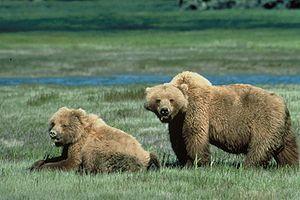
Les forêts alpines transitionnelles du Nord sont une écorégion terrestre nord-américaine du type Forêts de conifères tempérées du World Wildlife Fund.
Le grizzli ou grizzly est un mammifère omnivore de la famille des ursidés, considéré comme une sous-espèce de l'ours brun, commune au Nord des États-Unis et au Canada. À l'état sauvage il existe entre 30 000 et 45 000 individus.
Le refuge faunique national Nowitna est une réserve faunique située en Alaska aux États-Unis. Son statut a été établi en 1980 par l'Alaska National Interest Lands Conservation Act.